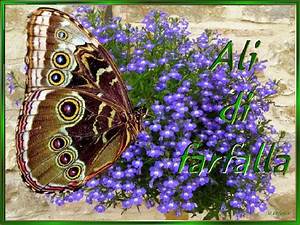
Label: farfalla